2/5th Commando Squadron (Australia)

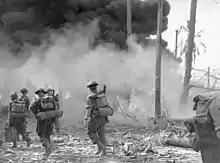
Members of the 7th Division at Balikpapan

The final campaign that the 2/5th Commando Squadron took part in came in mid-1945, when as a part of the 2/7th Cavalry (Commando) Regiment, attached to the Australian 7th Division, when it participated in the Borneo campaign as part of the "Oboe" operations. The squadron landed on Green Beach on Balikpapan on the first day of the battle and moved up the Vasey highway into the nearby hills, occupying first Lady Shofield's and then Jade and Jelly hills. By 7 July, it had occupied the Sepinggang airfield. It then moved into the hills between the airfield and Batakan Besar. On 25 July, the squadron was transferred to support the 25th Brigade in its advance along Milford Highway. Patrols continued up until the end of the war, when it was then used to conduct mobbing up operations around the island.